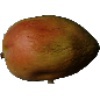
Label: Papaya 1